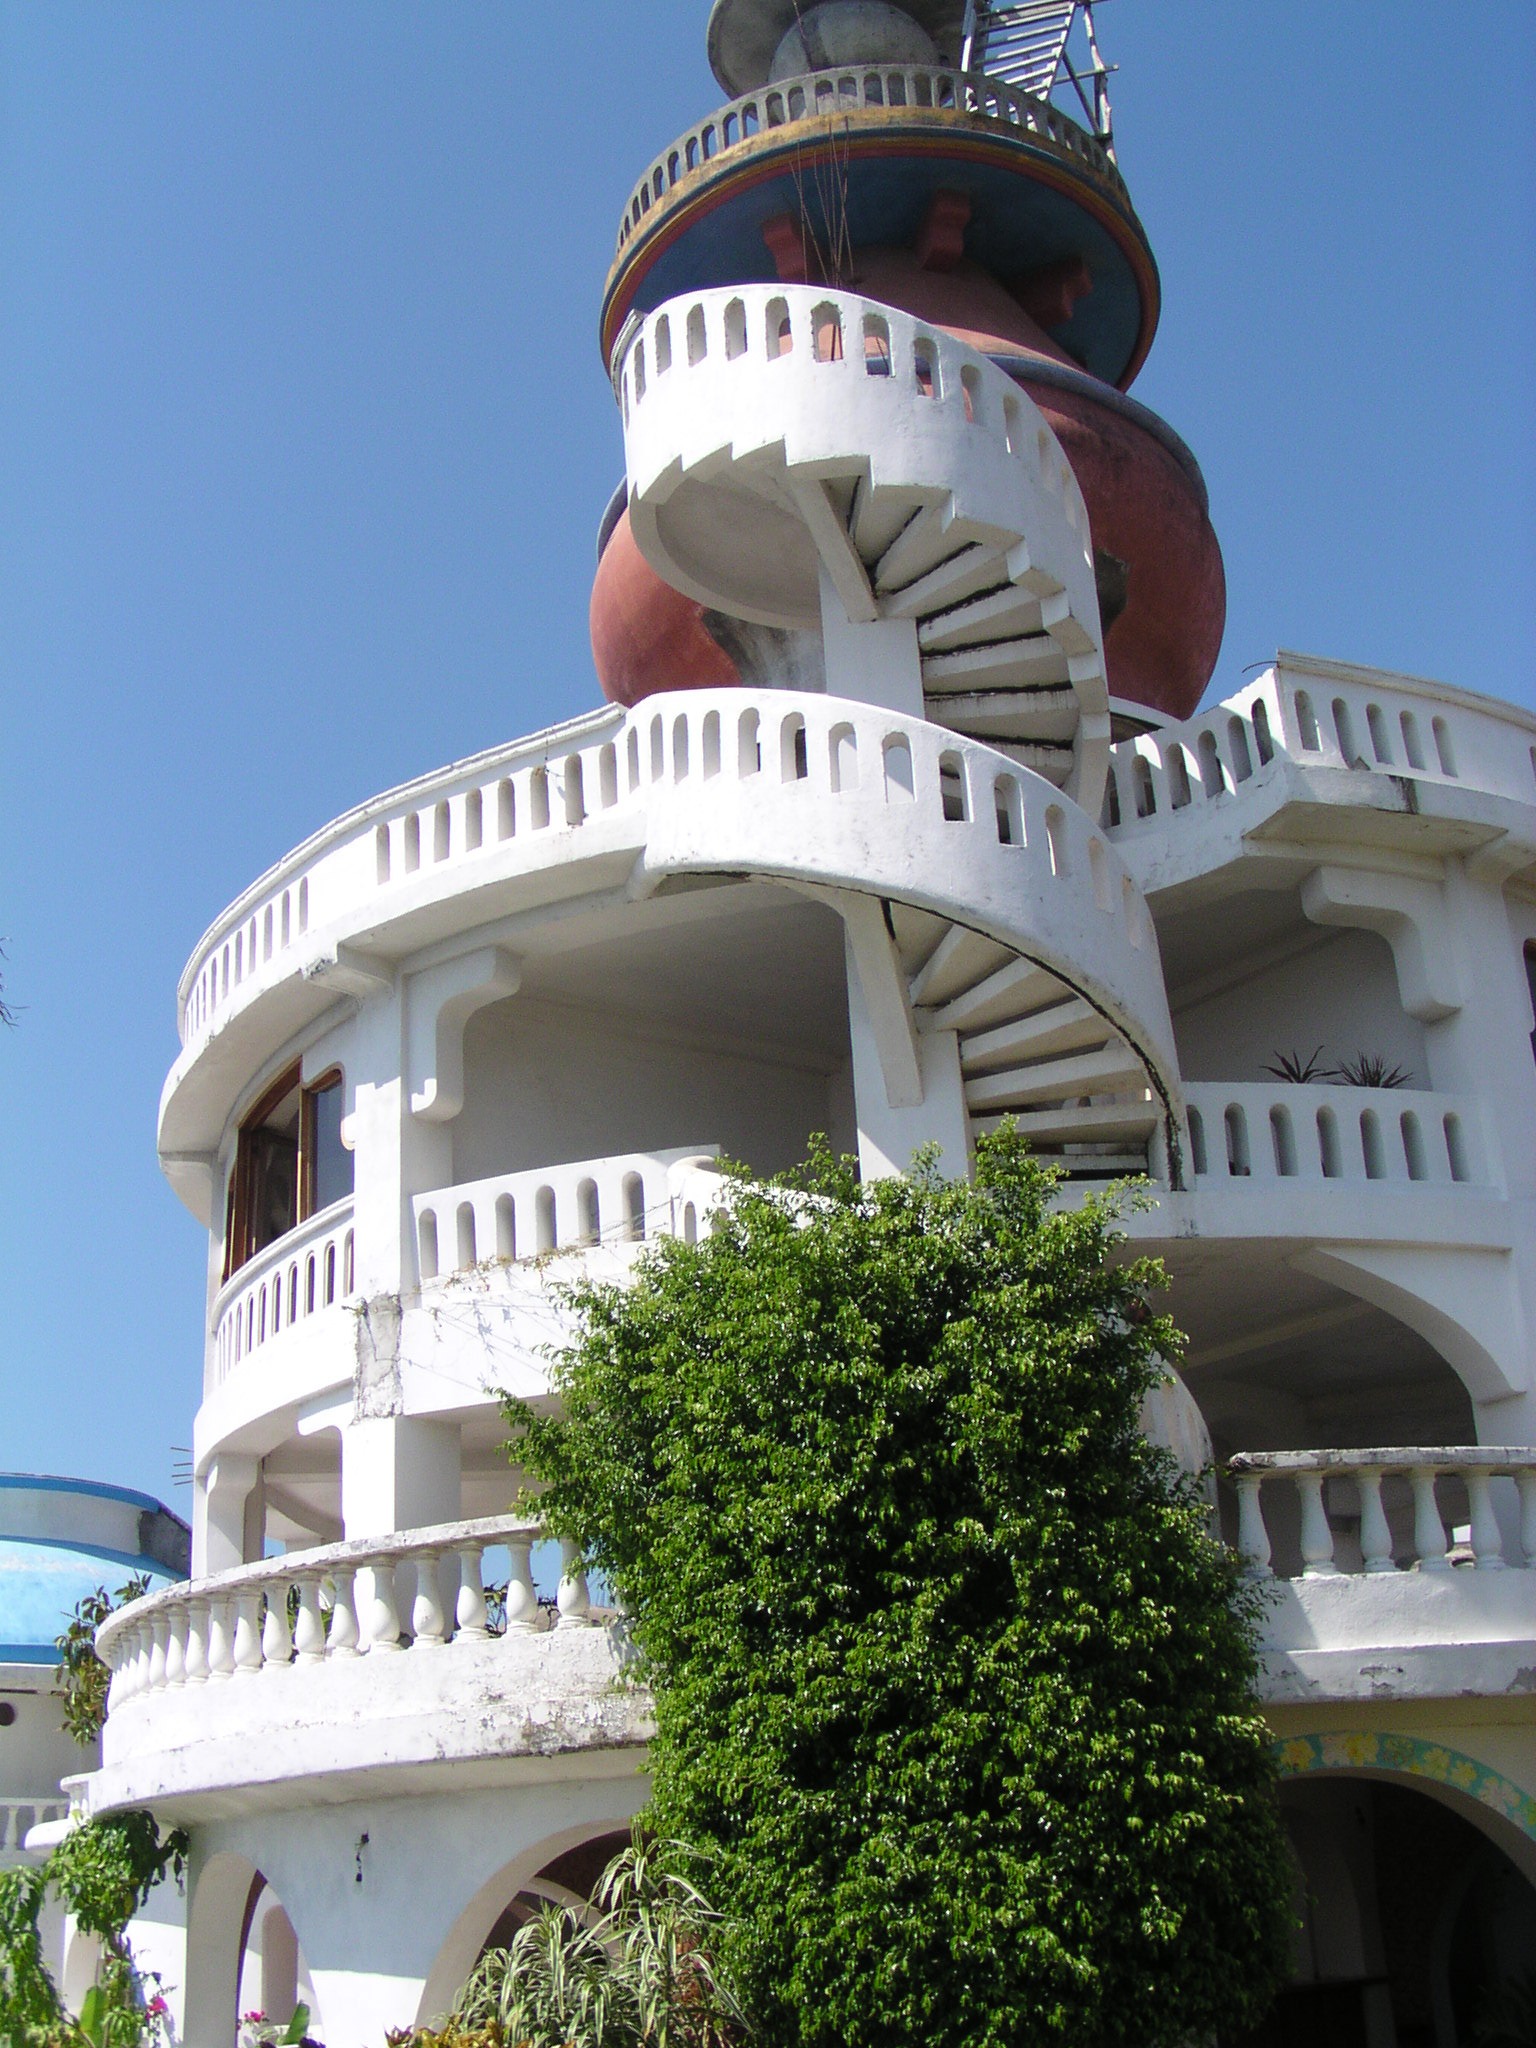
architecture, house, building, palace, home, staircase, construction, tower, landmark, tourism, stairwell, buildings, stairs, resort, estate